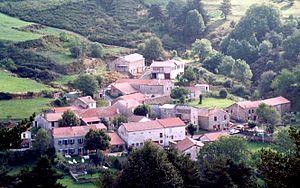
Le Cros, 07590 Saint-Etienne-de-Lugdarès
Saint-Étienne-de-Lugdarès est une commune française située dans le département de l'Ardèche, en région Auvergne-Rhône-Alpes.